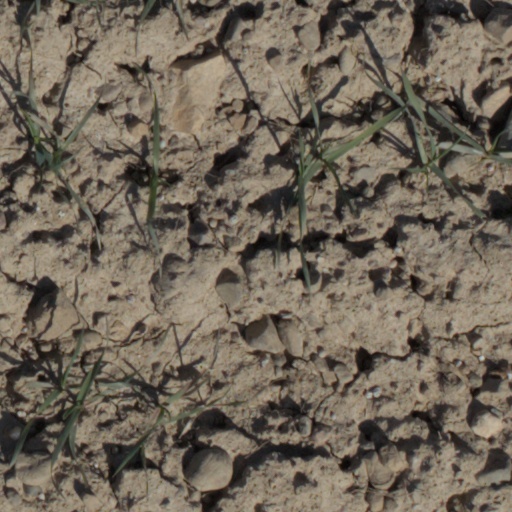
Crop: wheat